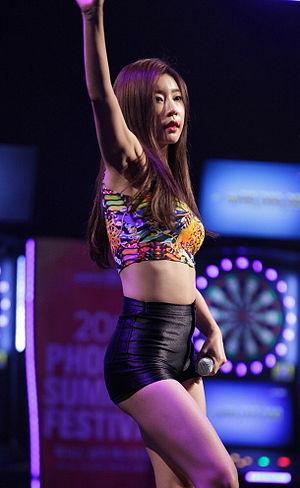
Park Sojin, souvent créditée Sojin, est une chanteuse sud-coréenne. Elle est la leader du girl group sud-coréen Girl's Day.